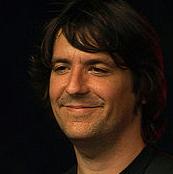
Age: 33